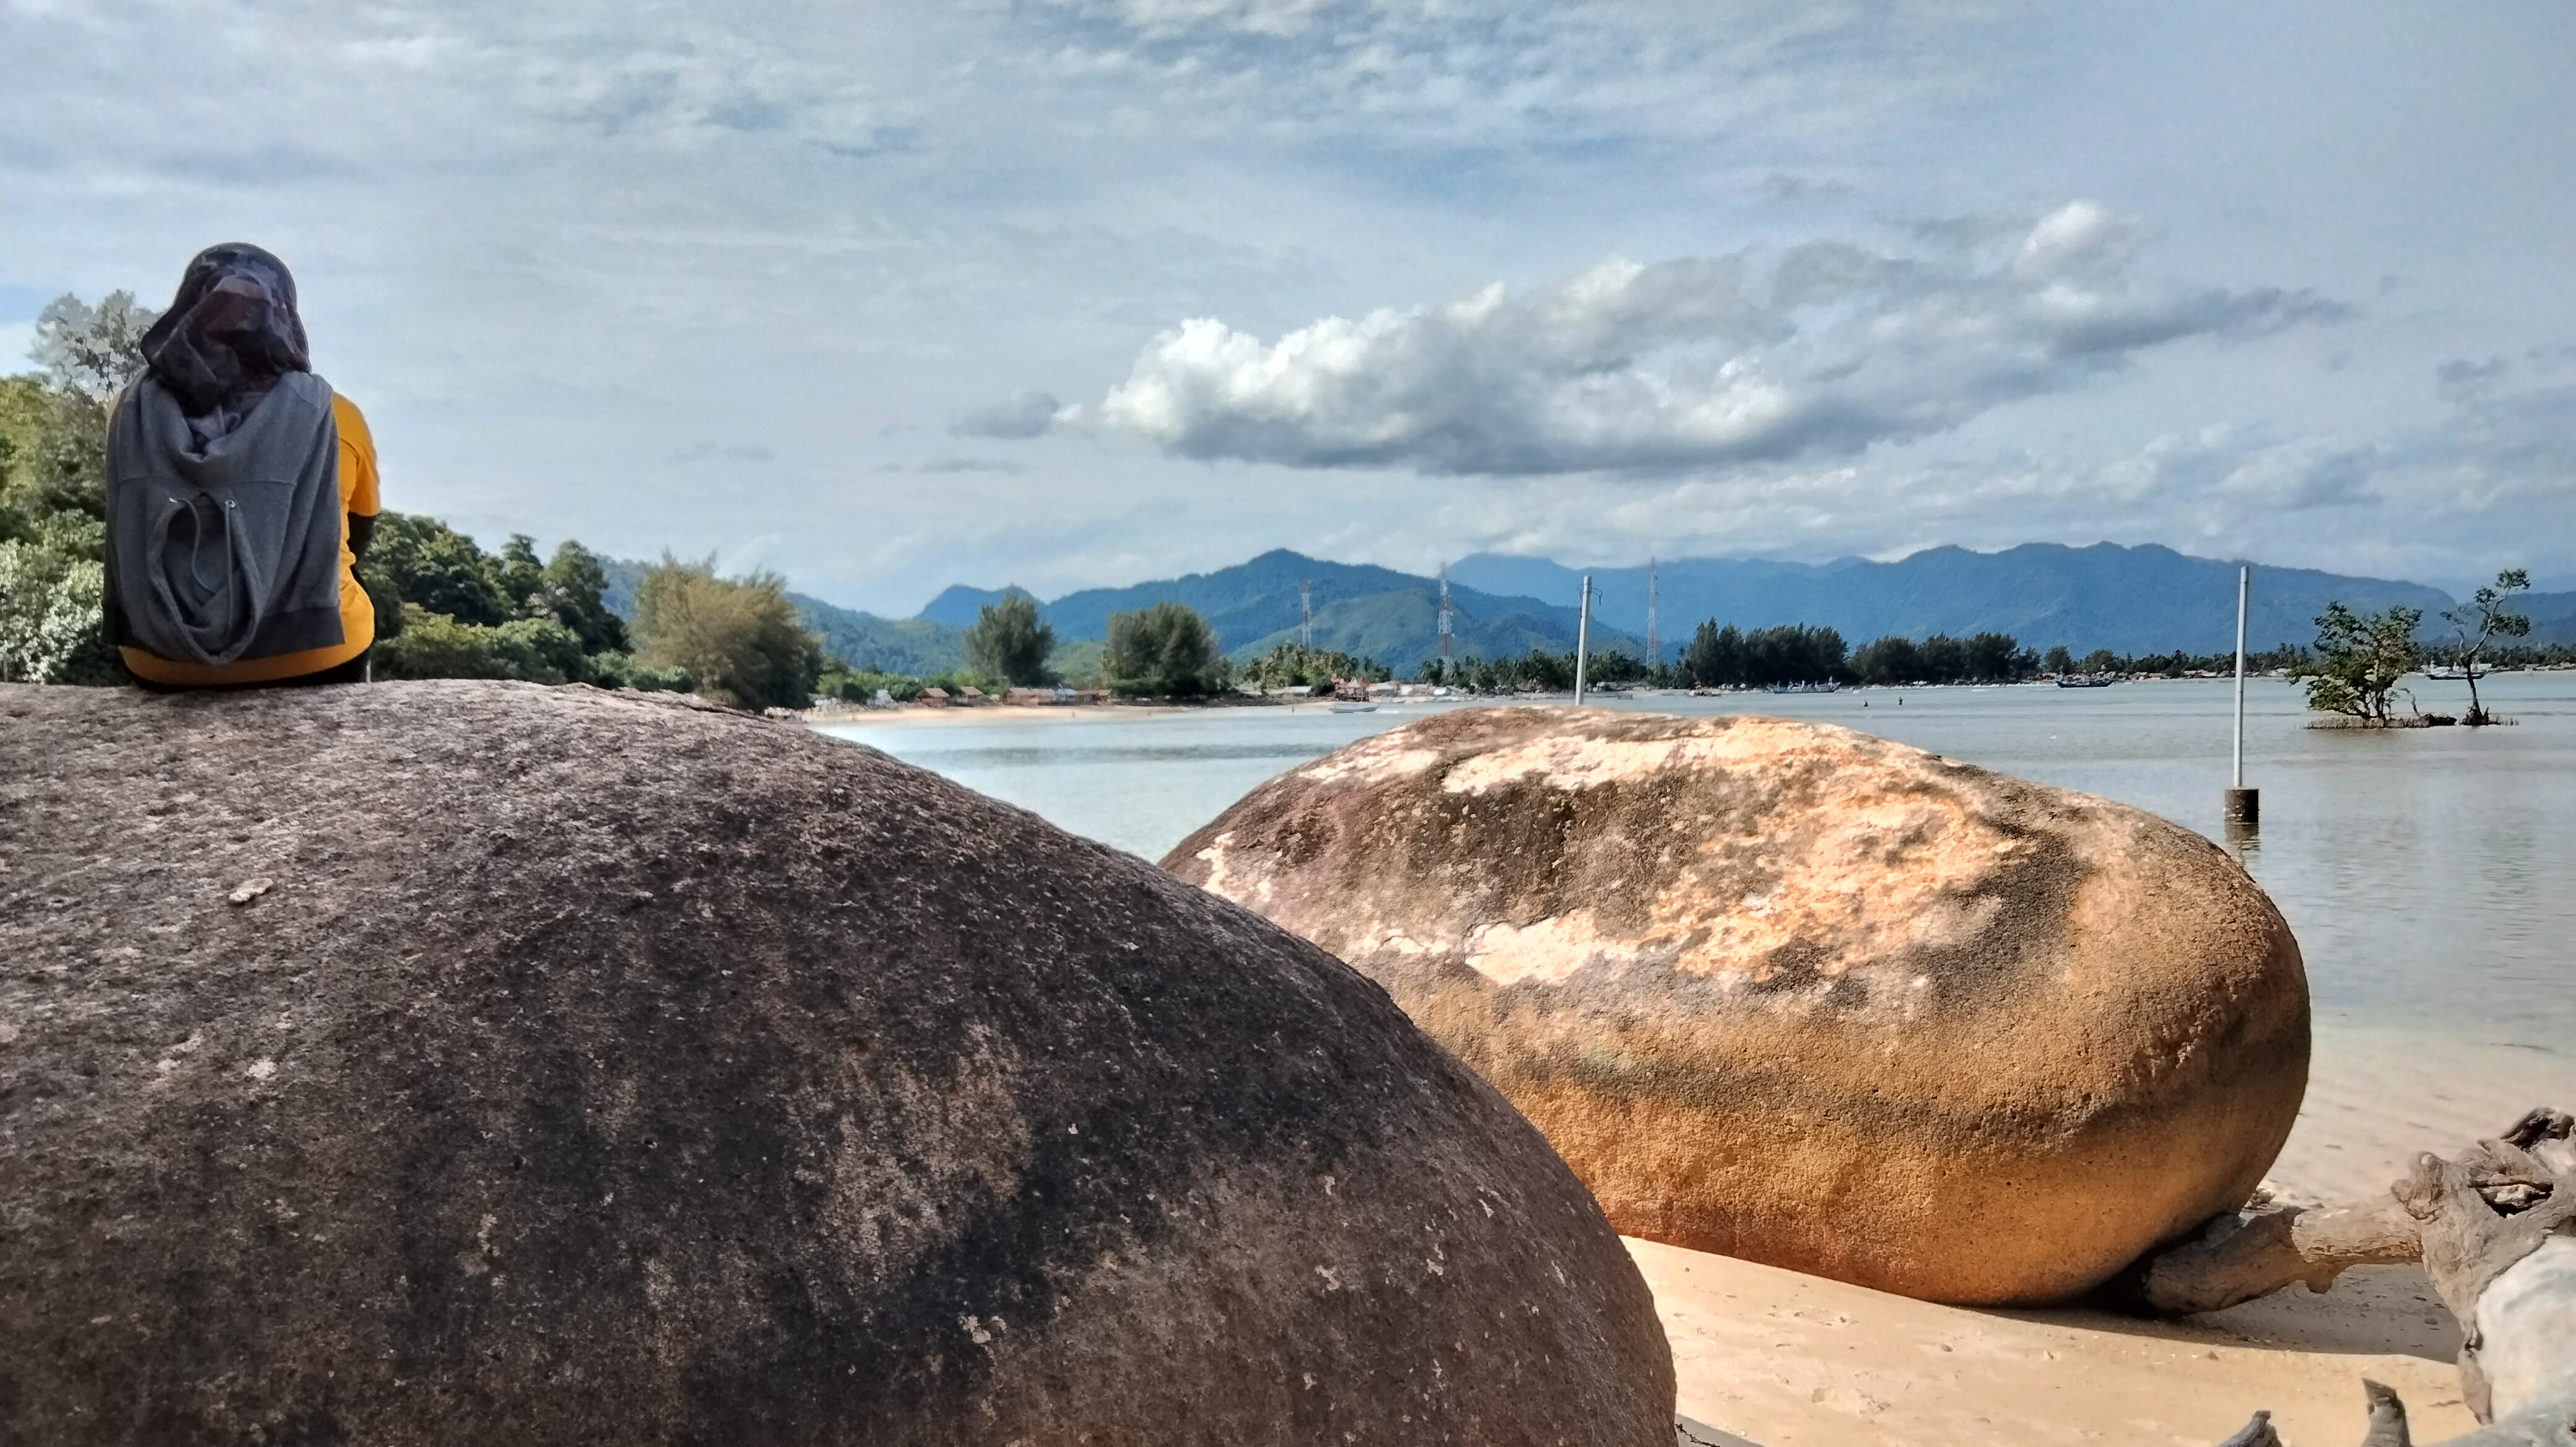
beach, stone, sea, nature, rock, big, ocean, summer, water, background, shore, travel, design, sky, sand, beautiful, object, coast, brown, material, pebble, scenic, wave, tourism, seascape, landscape, natural, texture, hard, blue, textured, small, rocks, geology, gray, white, horizon, rough, river, building, red, cliff, isolated, boulder, mineral, grey, symbol, garden, vacation, round, cloud, wood, tree, coastal and oceanic landforms, bedrock, lake, natural landscape, formation, mountain, jacket, outcrop, hill, grass, headland, cumulus, leisure, wilderness, lake district, tropics, reservoir, loch, bay, klippe, sound, promontory, mountain range, inlet, cape, hoodie, skerry, reflection, igneous rock